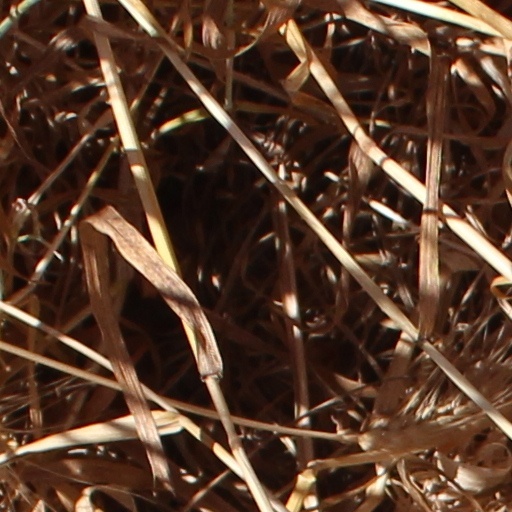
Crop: wheat